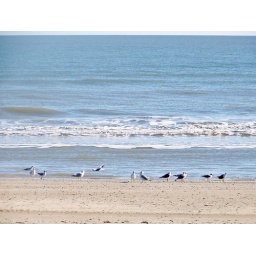
Seaguls by the beach house